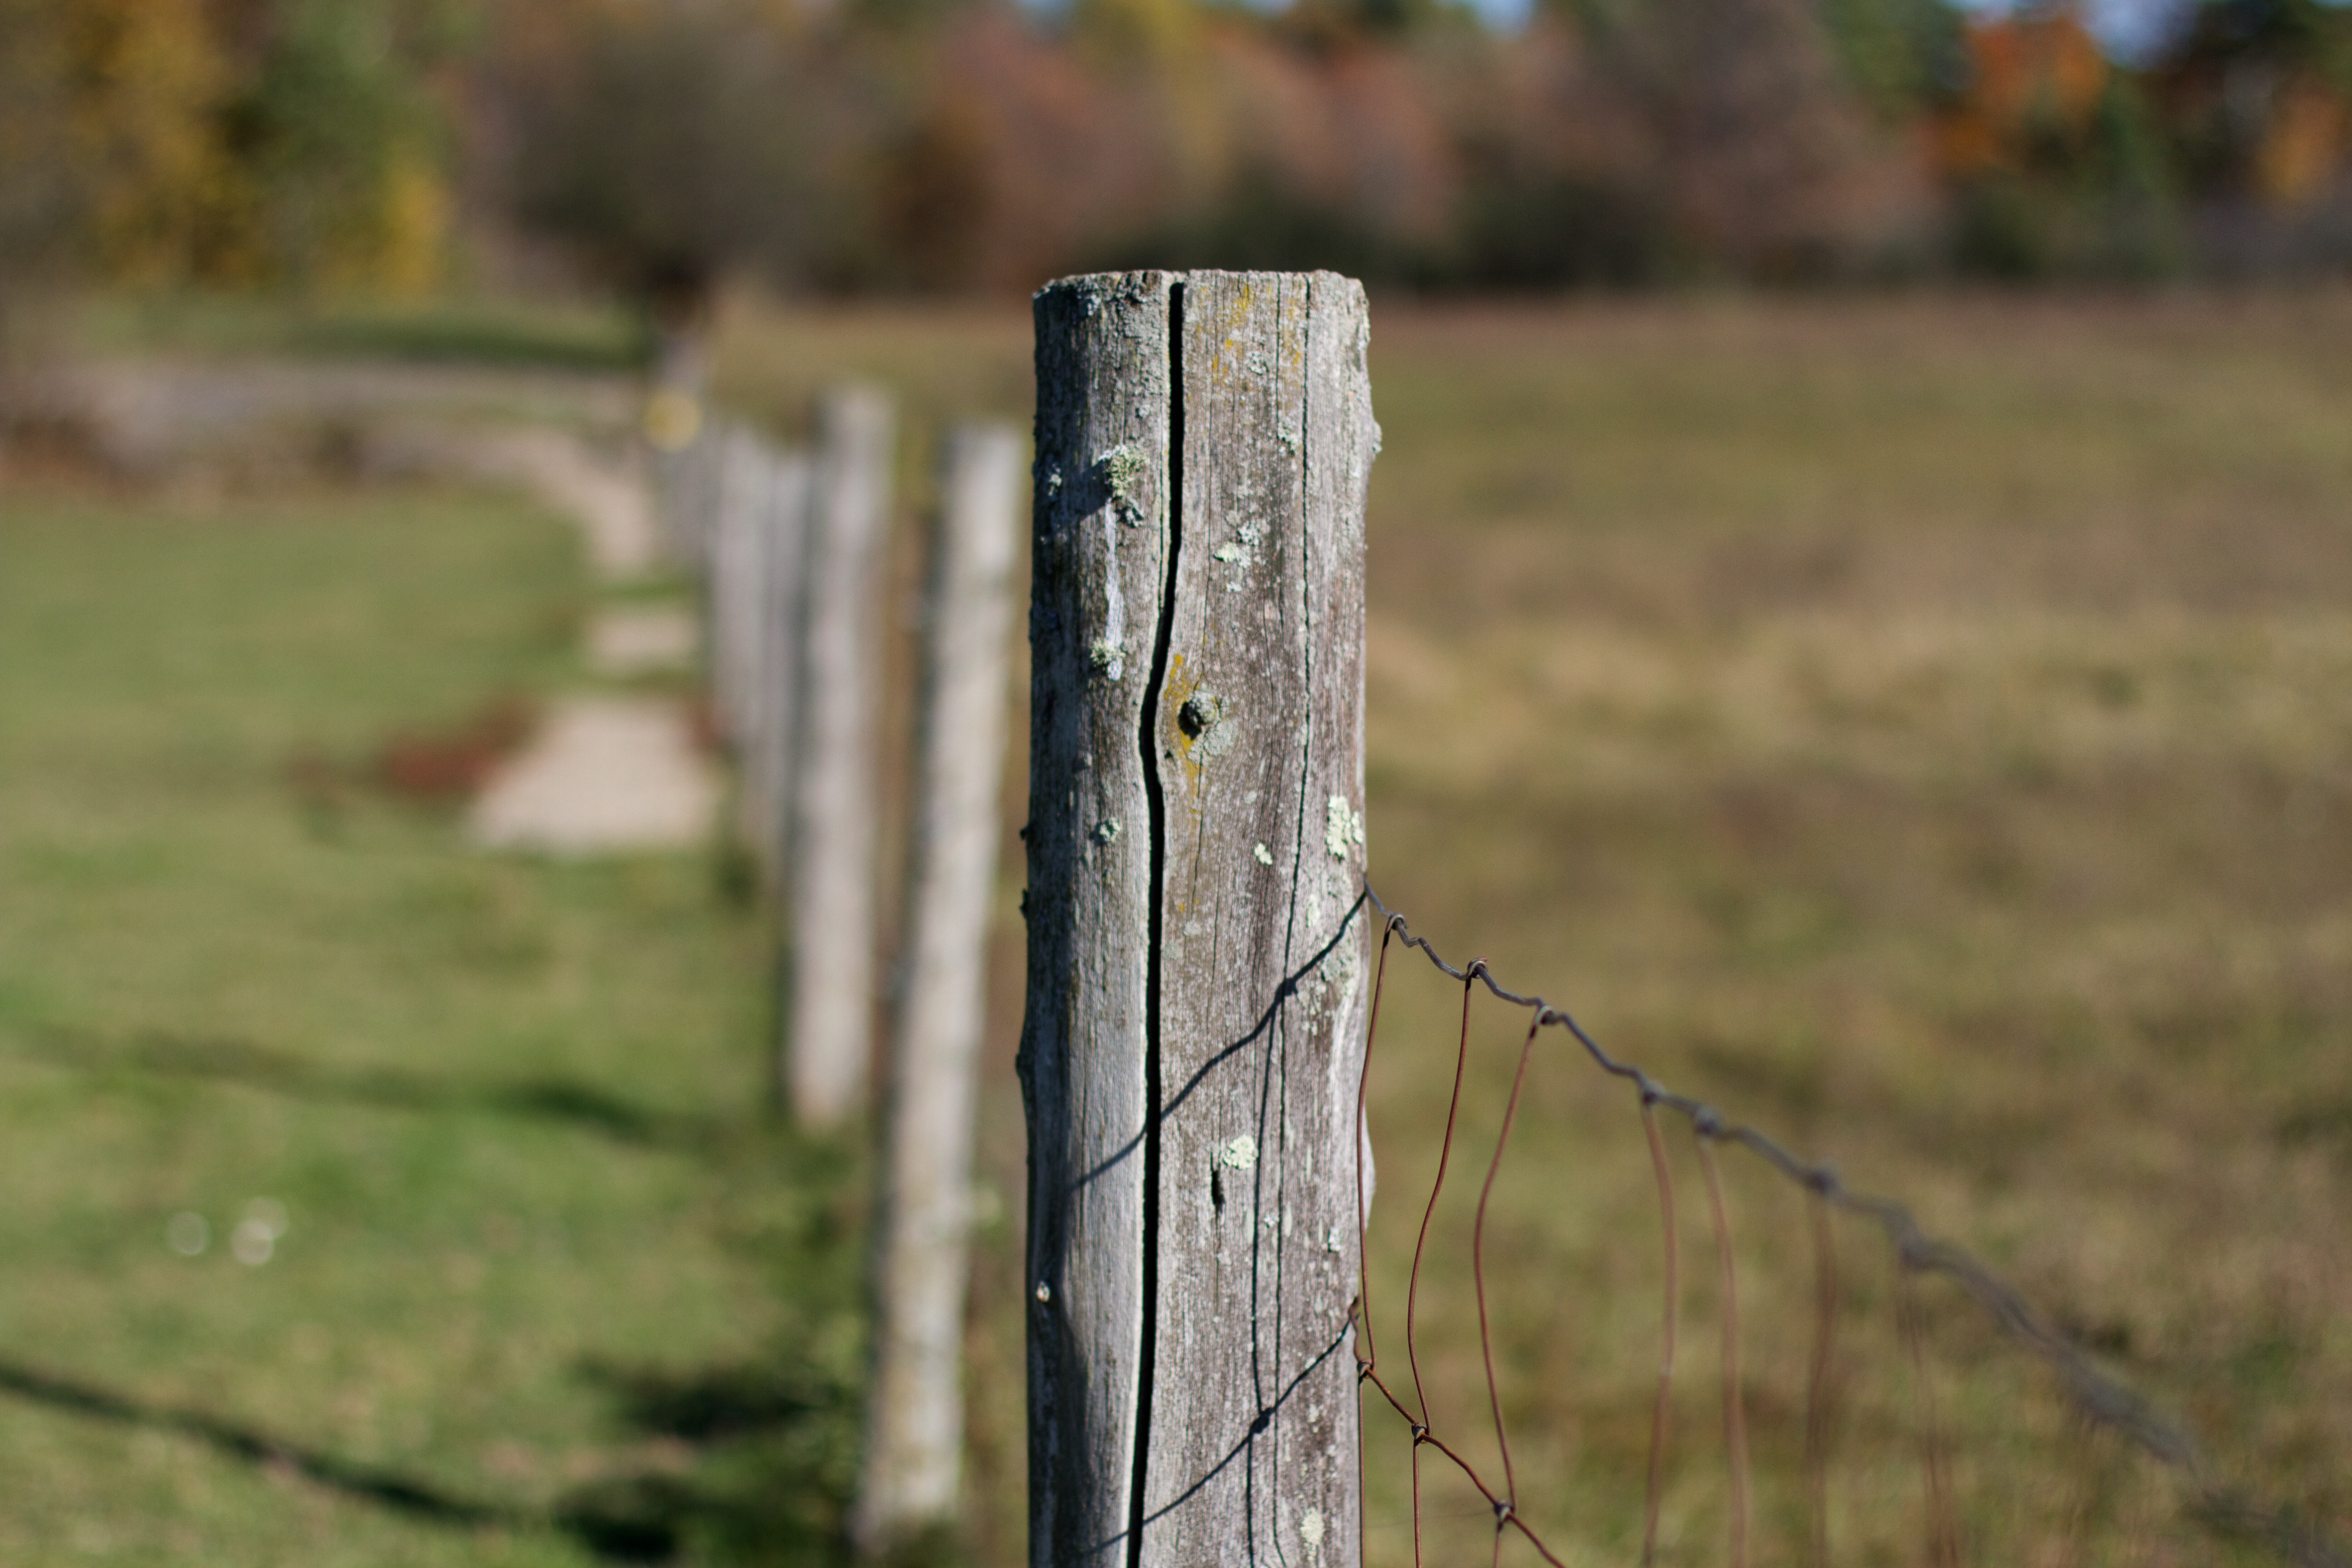
grass, fence, wood, trail, lawn, wildlife, hike, outdoor structure, wire fencing, home fencing